Fraser v HM Advocate

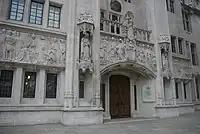
The Middlesex Guildhall, seat of the Supreme Court

Fraser then applied for special leave to appeal to the Privy Council directly. However, the determination of his application was delayed pending the resolution of two other Scottish cases, by which point the jurisdiction of the Privy Council to determine devolution issues under the Scotland Act 1998 had been transferred to the Supreme Court. On 20 May 2011, the Supreme Court granted his application for special leave to appeal.